Hotel Utica

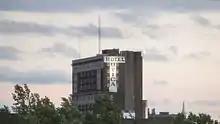
Hotel Utica as seen from the Utica Harbor

The Hotel Utica is a historic hotel building in Utica, New York. It was designed by Esenwein & Johnson, an architectural firm from Buffalo, for United Hotels Company of America. The hotel was restored with public funding and reopened in 2001. Since 2017 it has been named Doubletree by Hilton Hotel Utica.